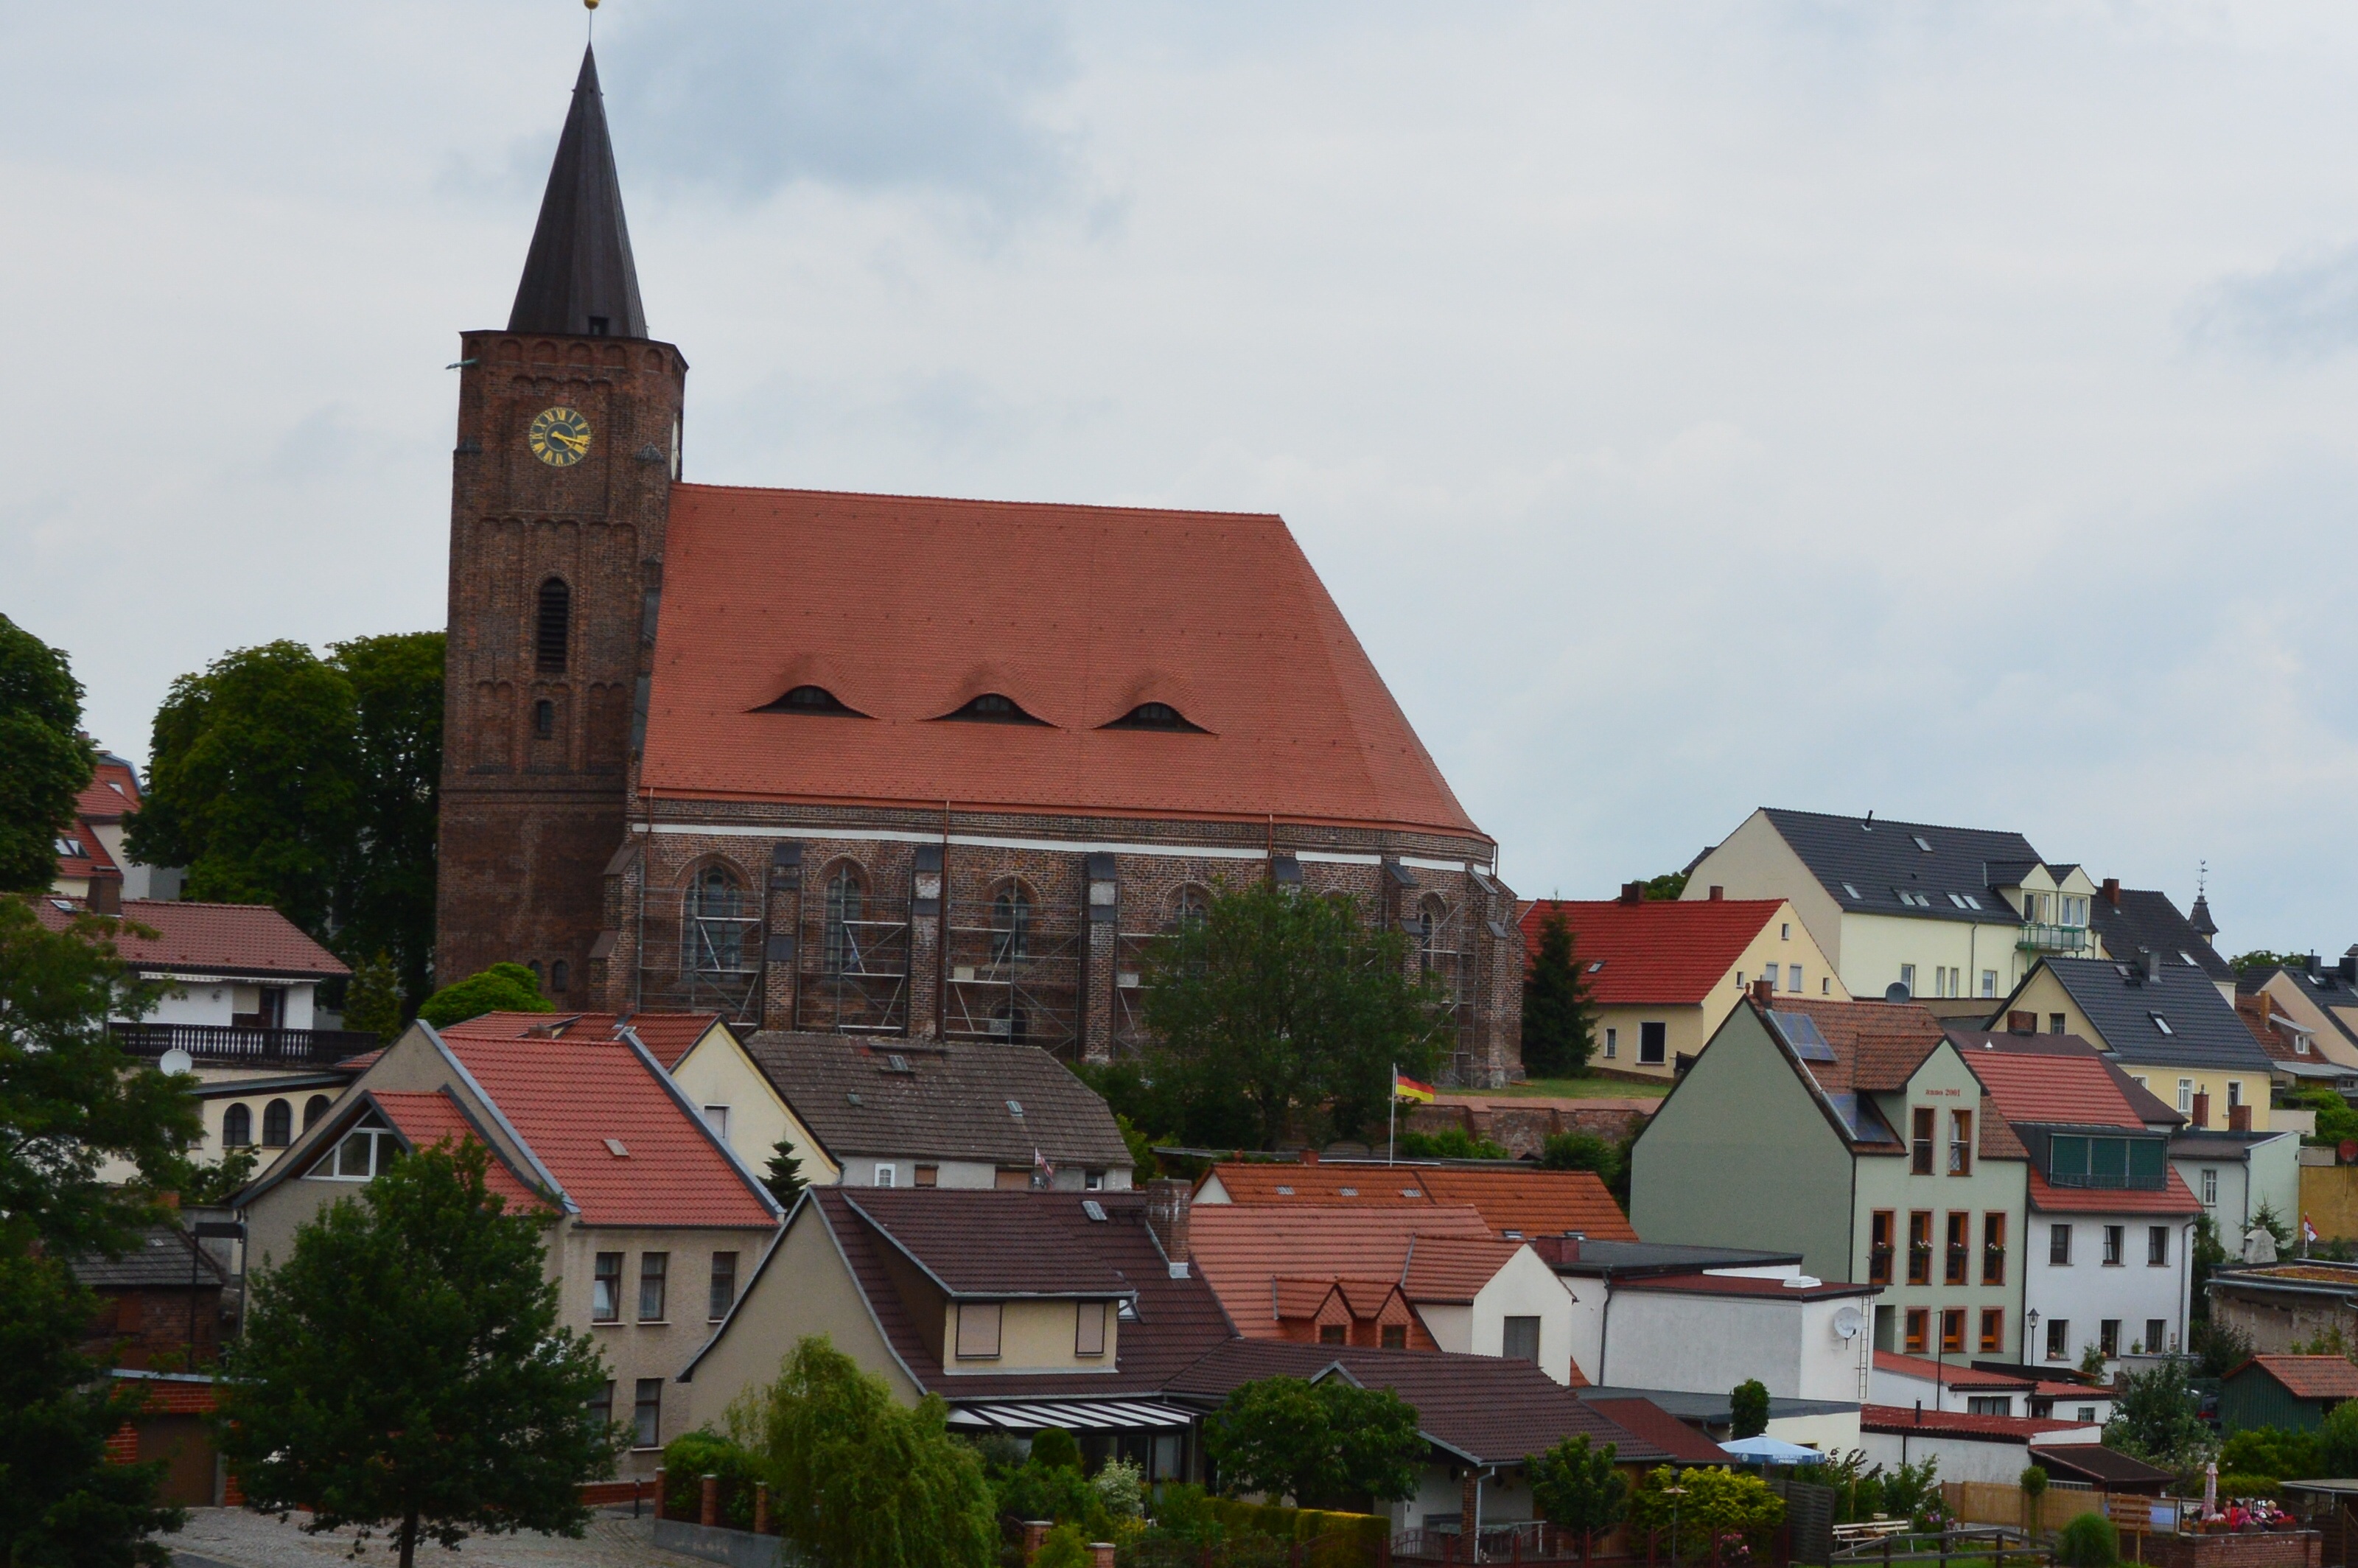
house, town, building, village, church, place of worship, estate, brandenburg, neighbourhood, residential area, nikolai church, f rstenberg, human settlement